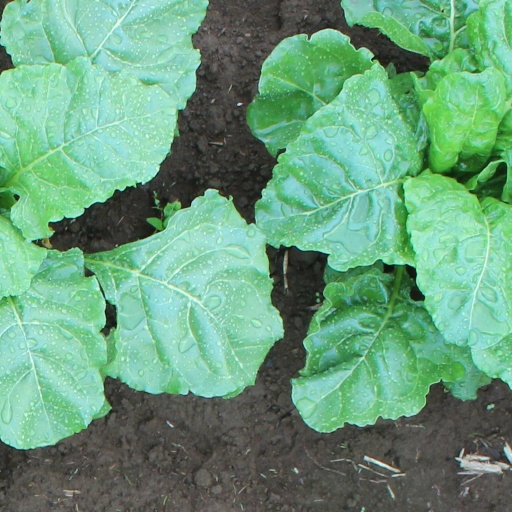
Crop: sugar beet